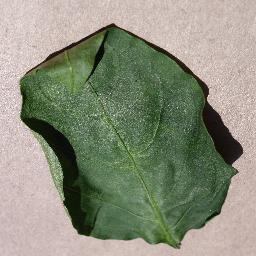
Label: Pepper,_bell___healthy